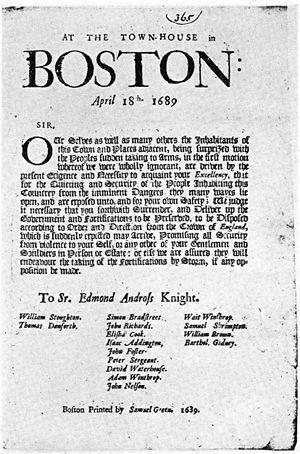
1689 est une année commune commençant un samedi.